Kevorkian Death Cycle

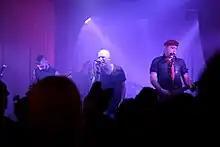
Kevorkian Death Cycle in 2012

Kevorkian Death Cycle is an American electro-industrial band from Riverside, California, founded by Ryan Gribbin and Roger Jarvis. The band was originally named Grid and later changed their name to the politically motivated "Kevorkian Death Cycle".